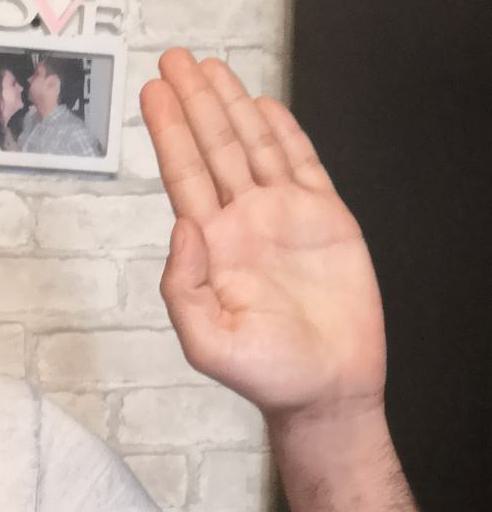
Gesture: stop